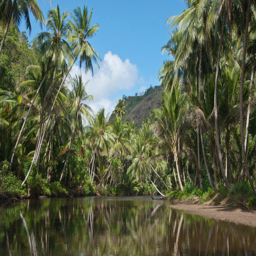
a deserted creek with green palm trees on each side and a blue sky